The Last Warrior: A Messenger of Darkness

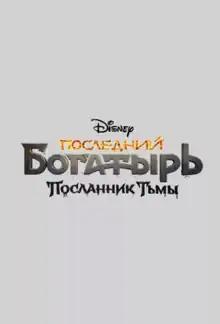
Teaser poster

The Last Warrior: Emissary of Darkness (also known as The Last Warrior 3) is a 2021 Russian fantasy comedy film, a sequel to "" (2021) and is the third and final installment in "The Last Warrior" series.